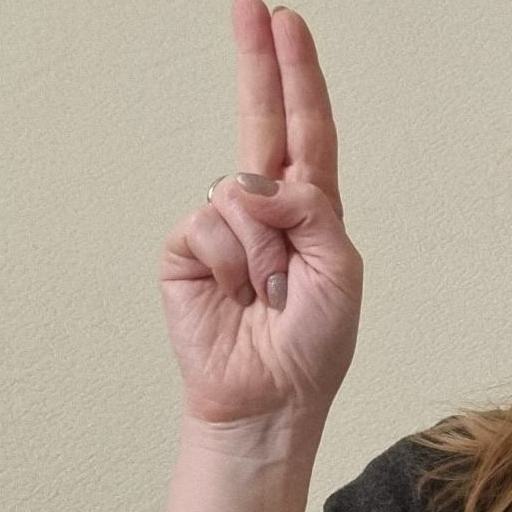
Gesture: two_up